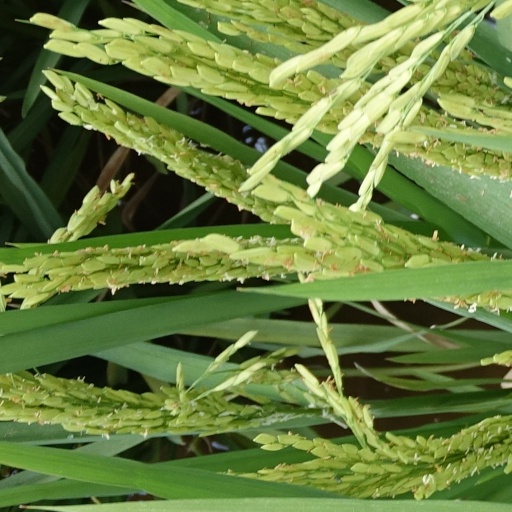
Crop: rice